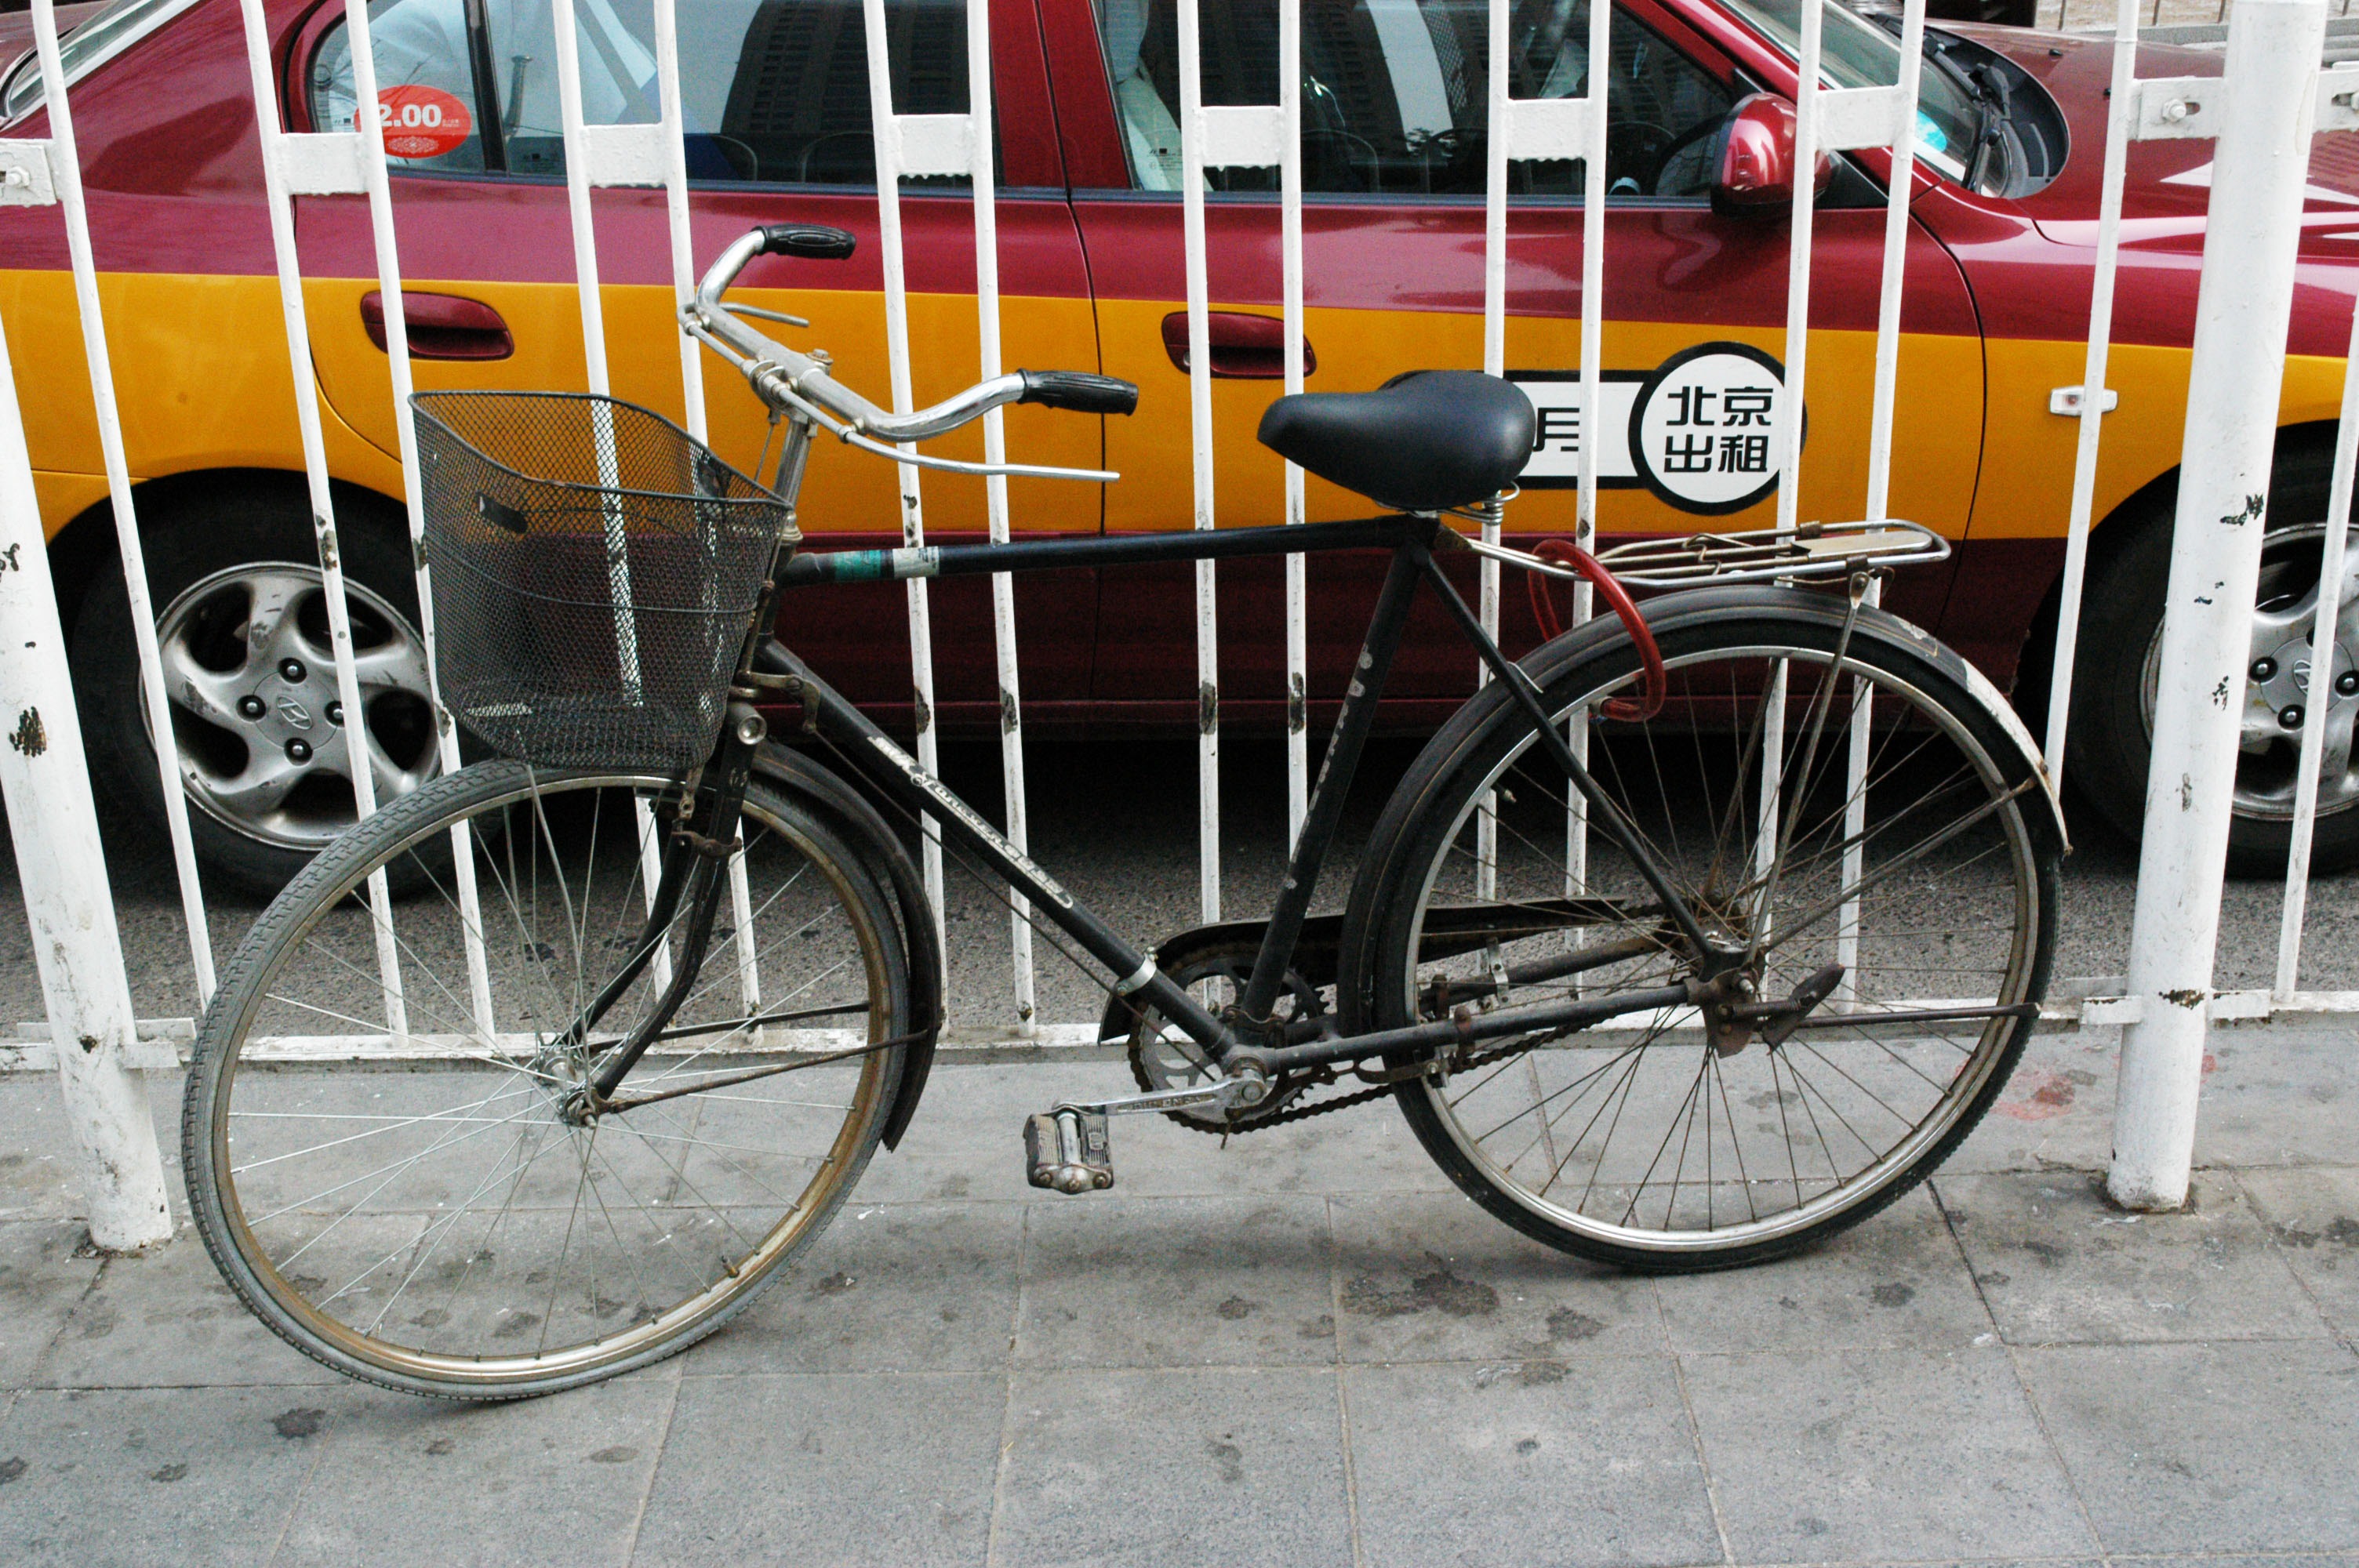
car, wheel, bicycle, parking, city, urban, transport, red, vehicle, auto, ride, yellow, sports equipment, riding, cycling, fun, background, bicycles, parked, wheels, still, bikes, stands, vehicles, land vehicle, two wheeler, bicycle racing, road bicycle, racing bicycle